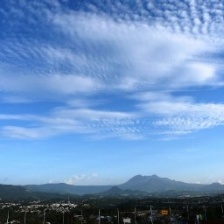
Cloud type: Cirrocumulus